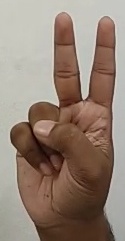
ASL sign: V